Three-age system

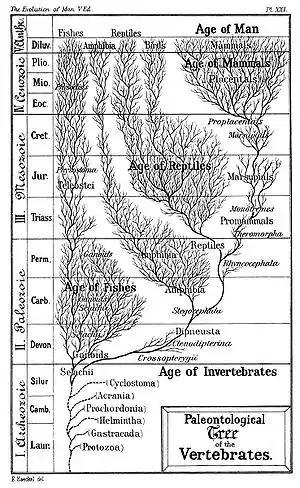
Haeckel's tree growing through the layers. In geology, the tripartite division did not stand the test of time.

In that same year, 1872, Sir John Evans produced a massive work, "The Ancient Stone Implements", in which he in effect repudiated the Mesolithic, making a point to ignore it, denying it by name in later editions. He wrote: